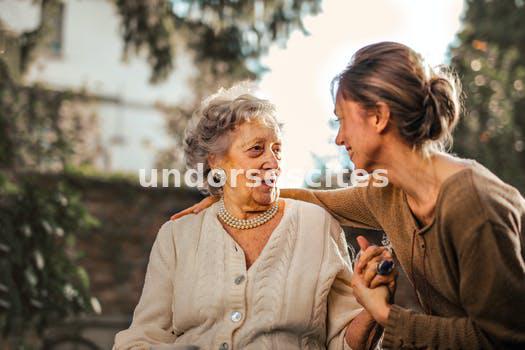
Label: Watermark